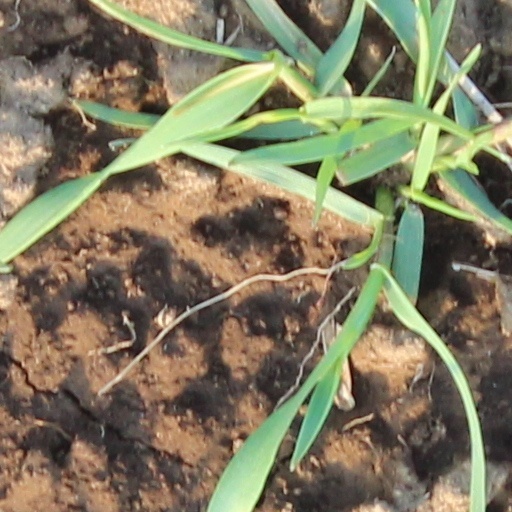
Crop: wheat